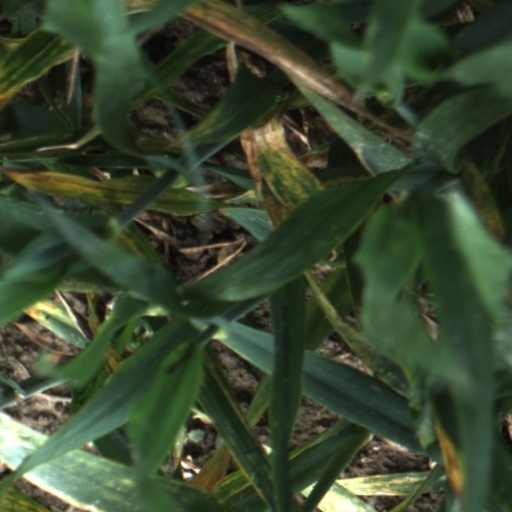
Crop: wheat